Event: Nepal Earthquake
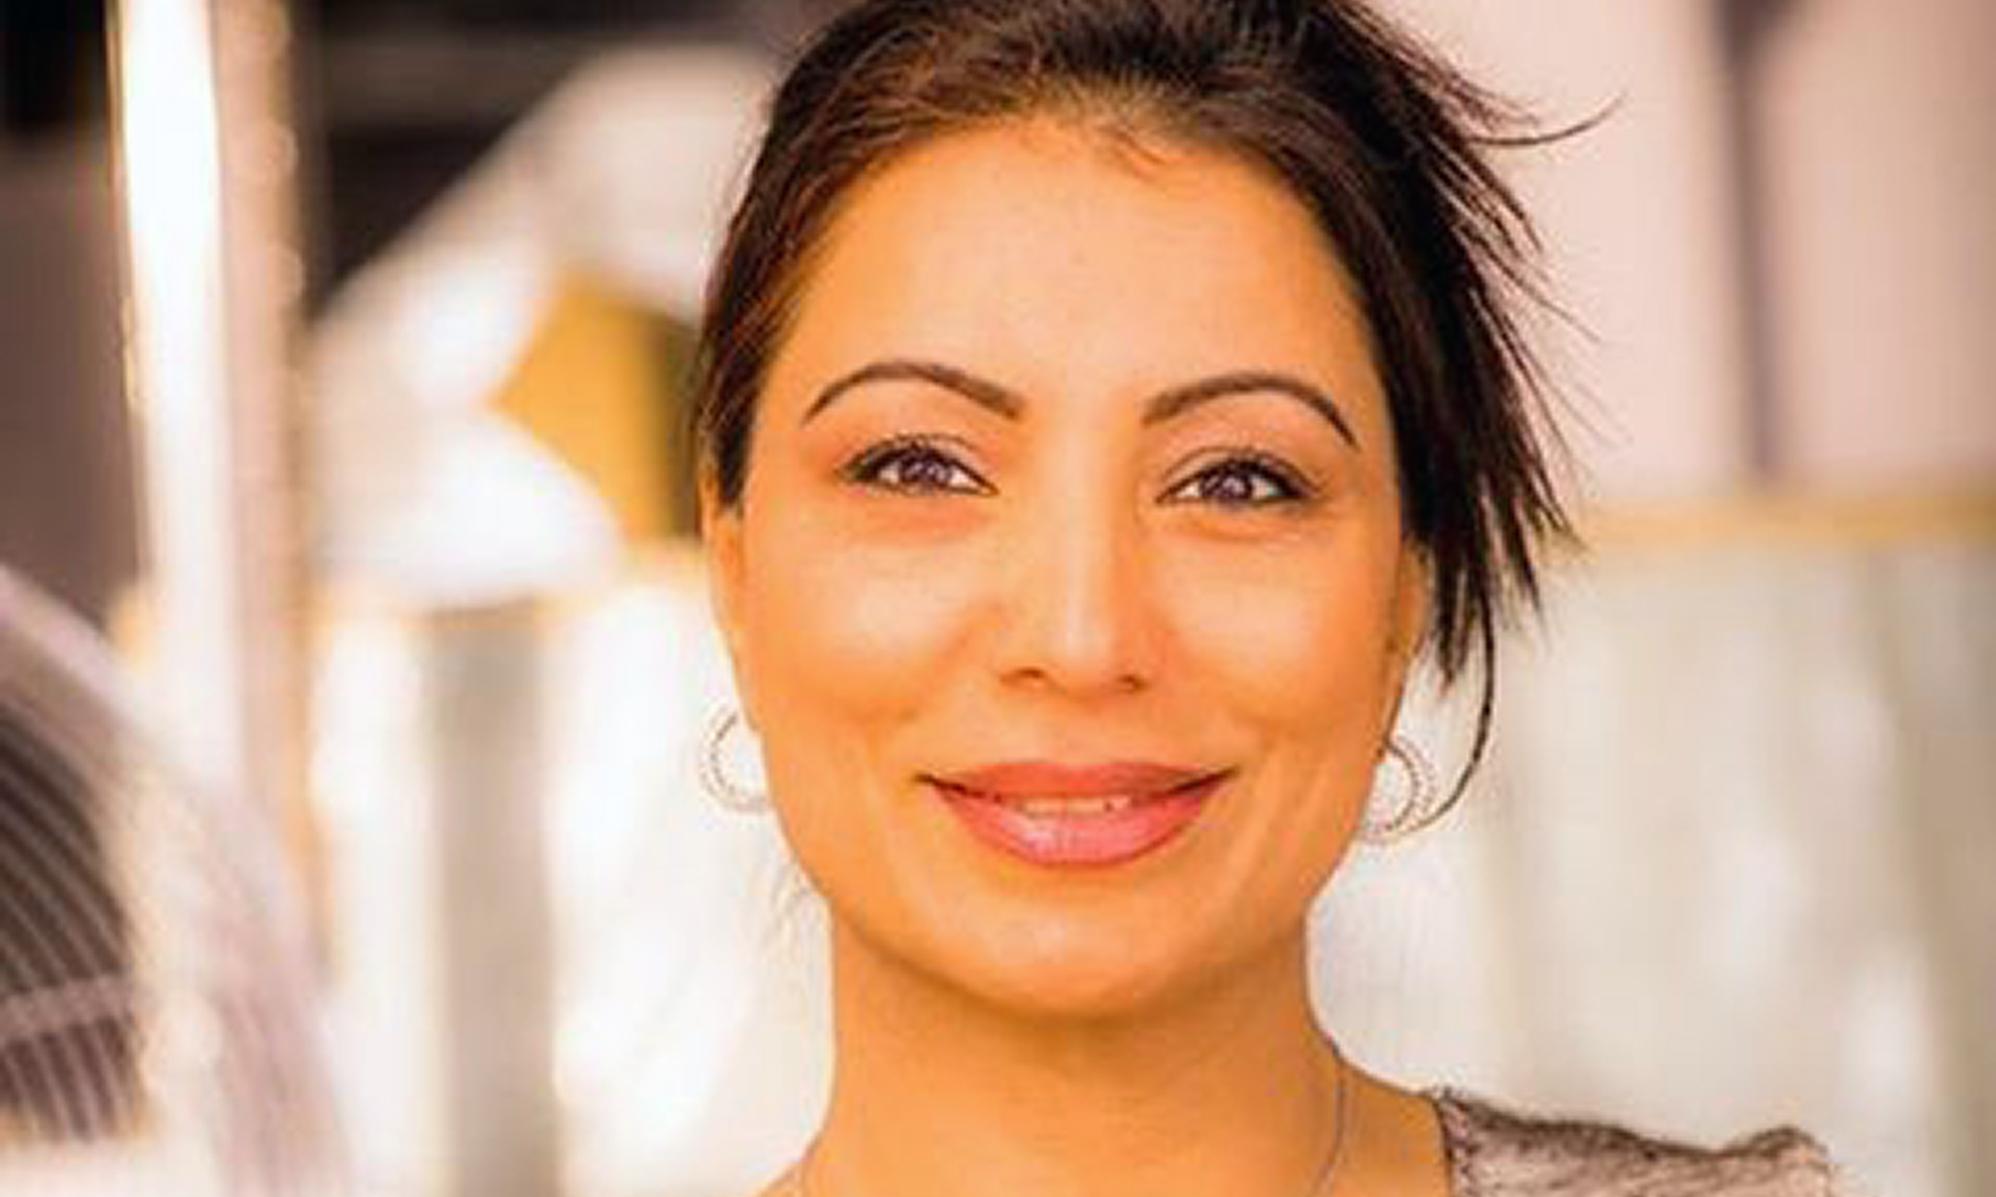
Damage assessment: no_damage